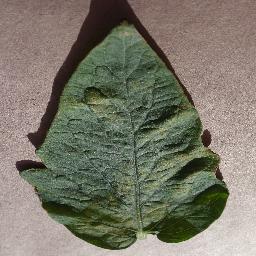
Label: Tomato___Spider_mites Two-spotted_spider_mite